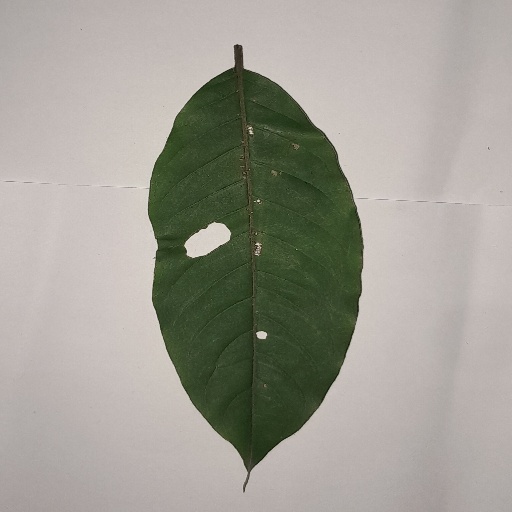
Species: HariTaki
Leaf condition: Shot Hole